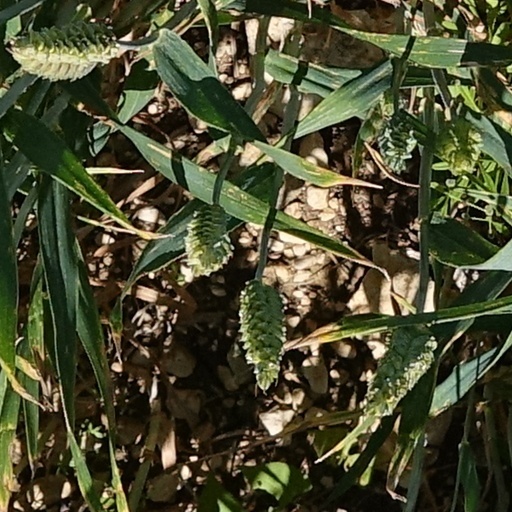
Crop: wheat